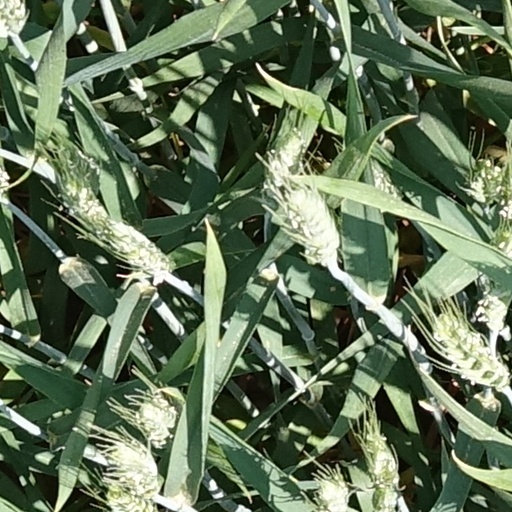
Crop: wheat